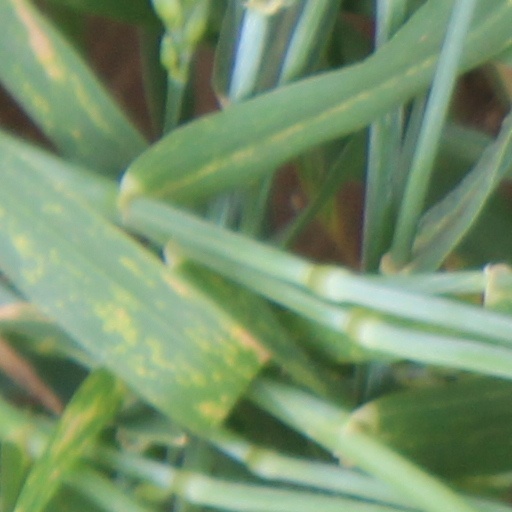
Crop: wheat